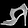
Label: Sandal